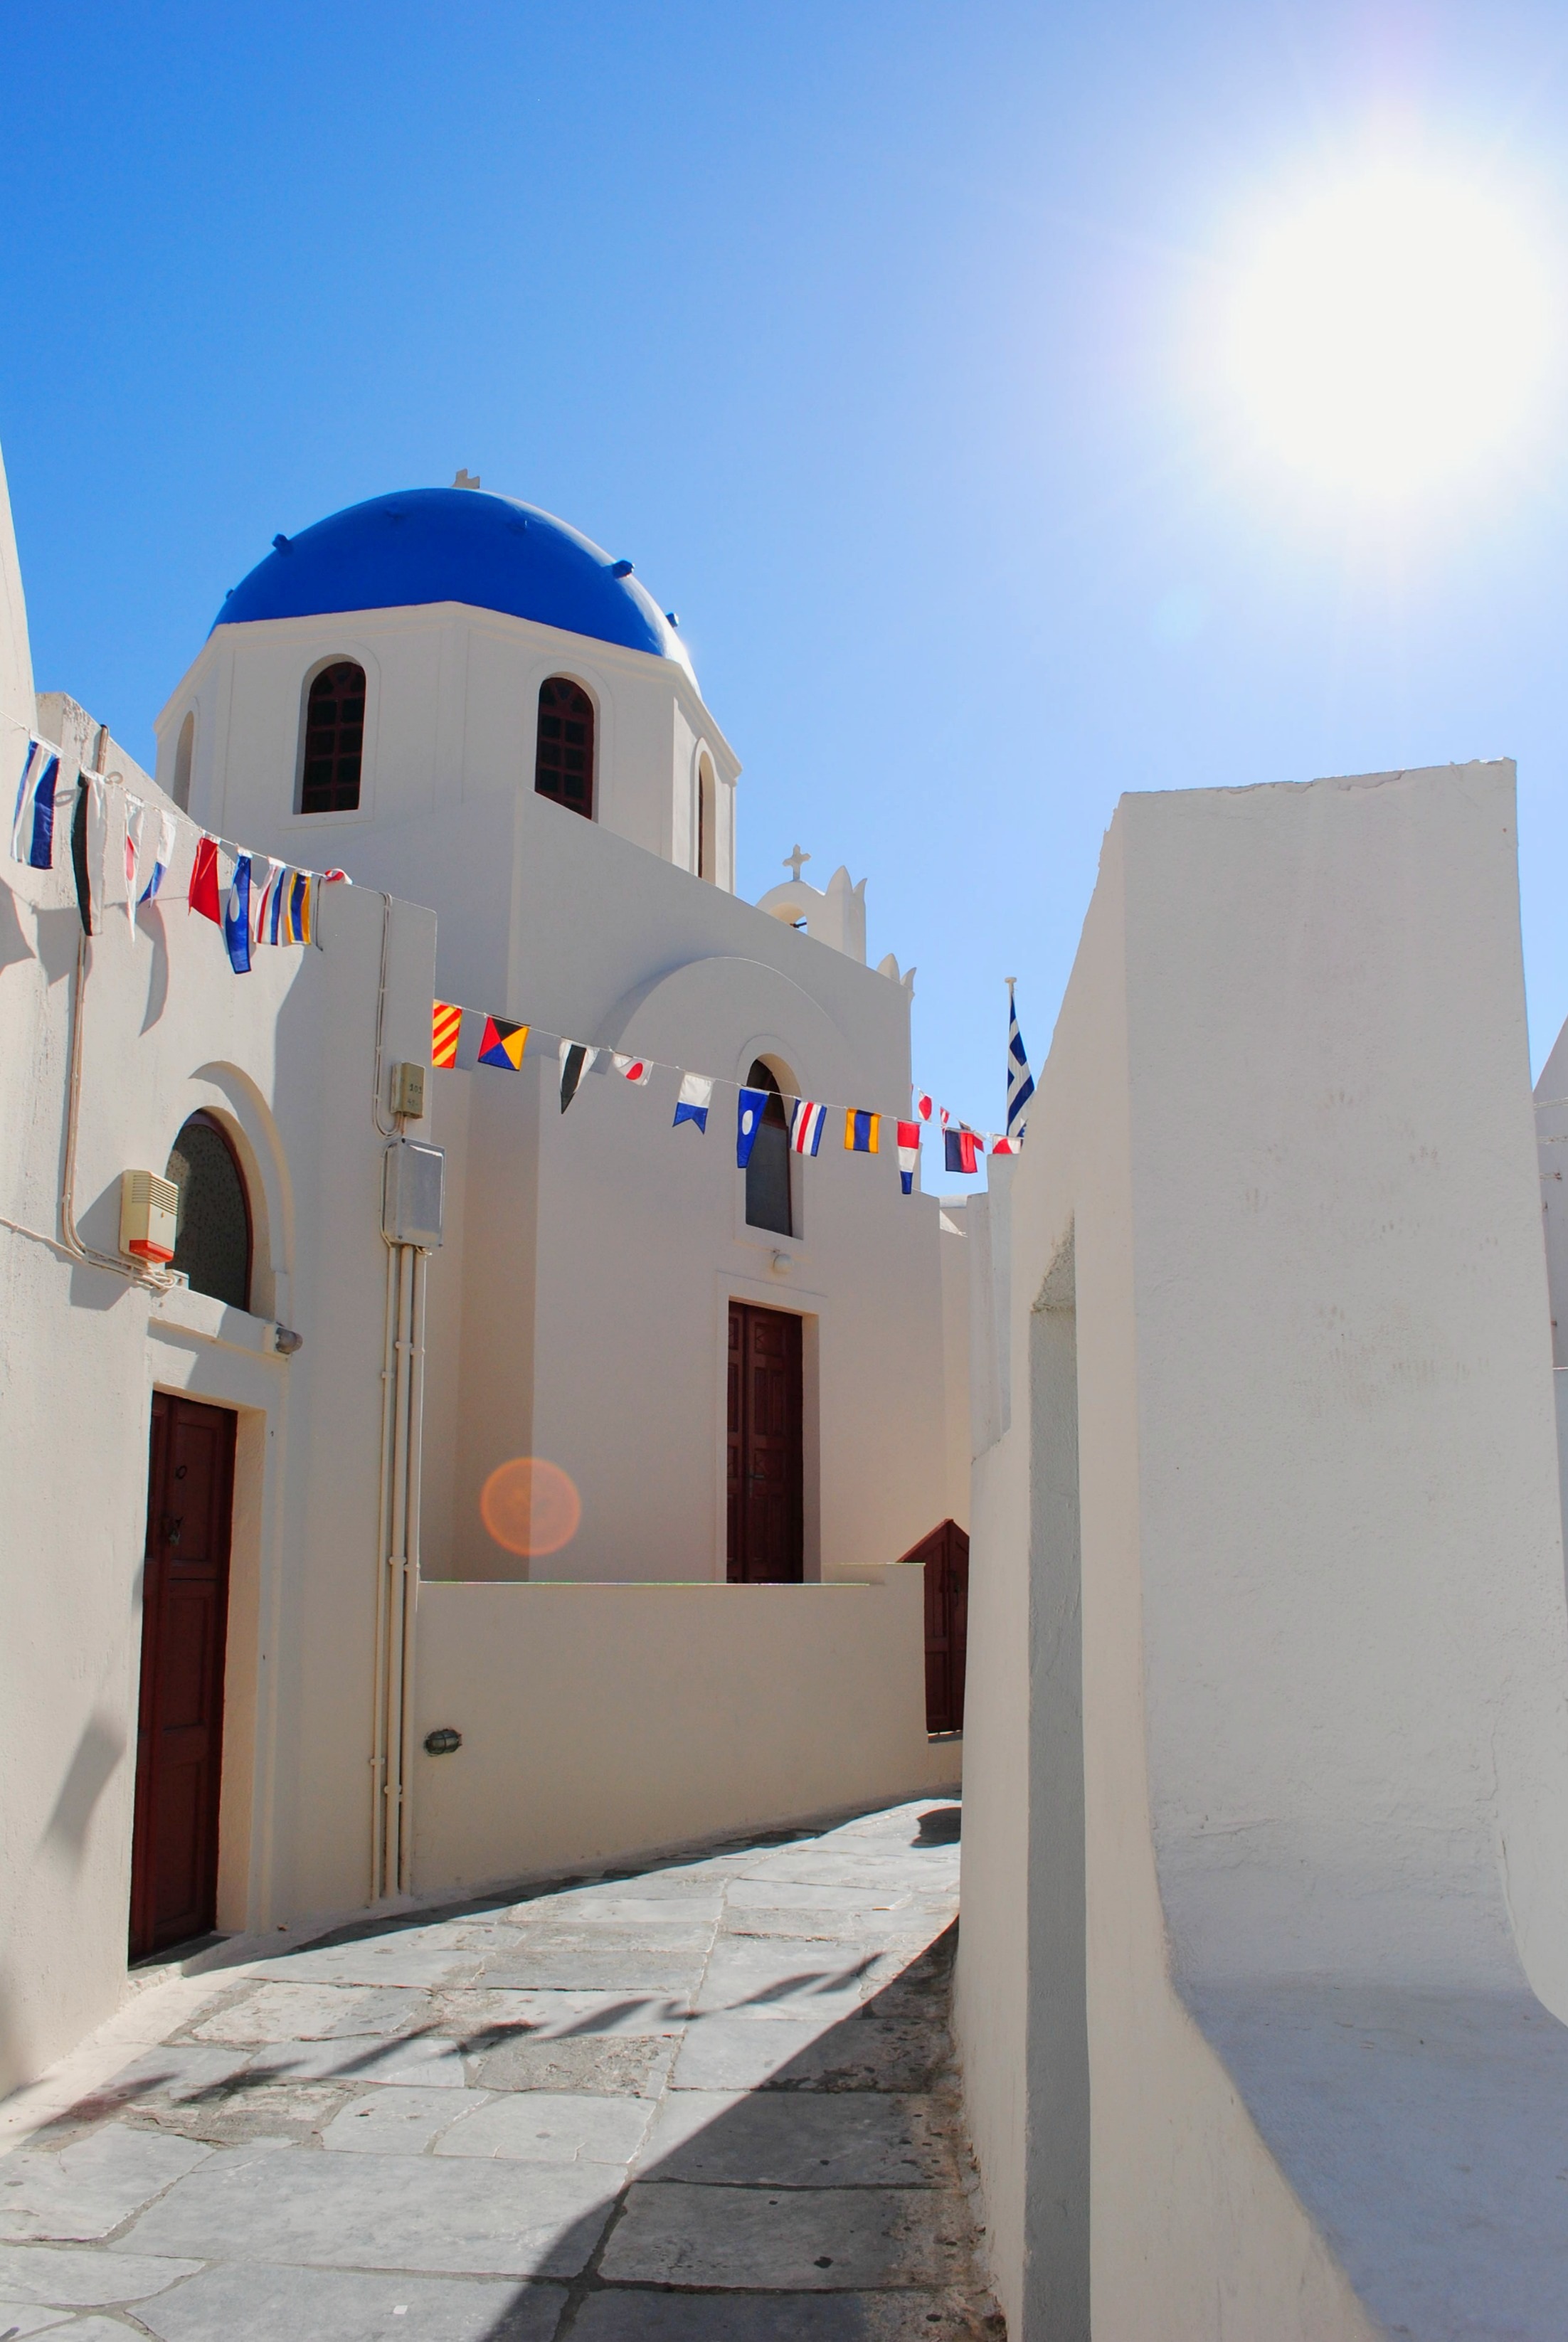
landscape, sea, nature, architecture, sky, sun, sunset, white, house, town, roof, building, alley, city, panorama, summer, vacation, tourist, travel, village, europe, greek, mediterranean, holiday, volcano, island, romantic, landmark, facade, blue, church, tourism, santorini, greece, culture, european, caldera, dome, traditional, destination, cyclades, thira, aegean, touristic, oia